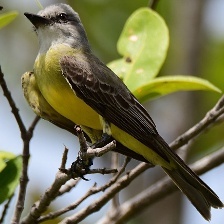
Species: TROPICAL KINGBIRD
Scientific name: TYRANNUS MELANCHOLICUS